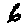
Label: 6